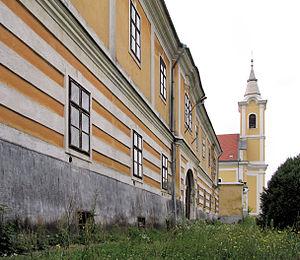
Előszállás est un village et une commune du comitat de Fejér en Hongrie.